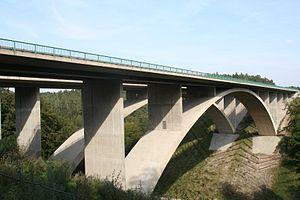
Cette liste de ponts d'Allemagne a pour vocation de présenter une liste des plus célèbres ponts d'Allemagne, tant par leurs caractéristiques dimensionnelles, que par leur intérêt architectural ou historique.